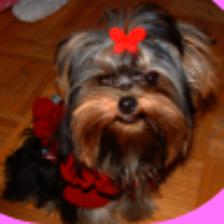
Label: NonHuman